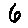
Label: 6